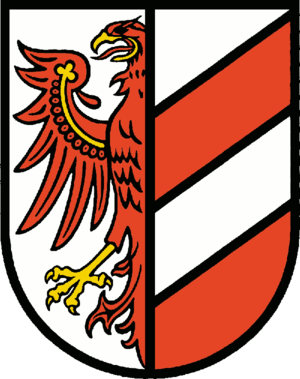
Stahnsdorf est une commune allemande située immédiatement au sud de Kleinmachnow, au sud de Berlin, à l'ouest de Teltow et à l'est de Potsdam, dans l'arrondissement de Potsdam-Mittelmark. Sa population était de 15 243 habitants au 31 décembre 2018. Elle comprend les localités de Stahnsdorf, Güterfelde, Schenkenhorst et Sputendorf.